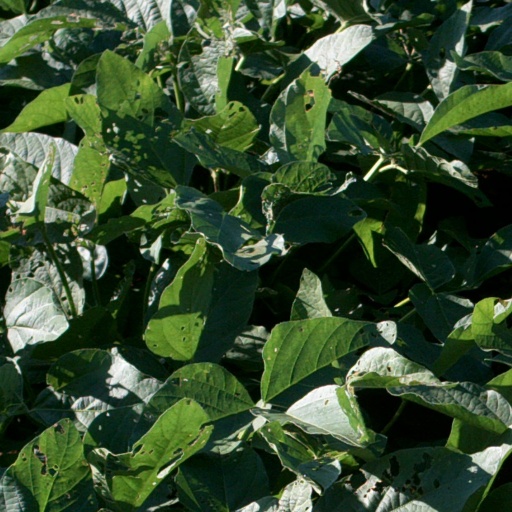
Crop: soybean